Eureka Rebellion

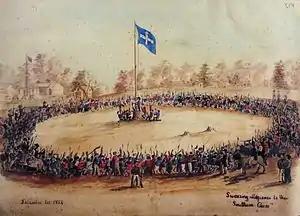
"Swearing Allegiance to the Southern Cross" by Charles Doudiet, 1854

On 29 November, a meeting that drew a crowd of around 10,000 was held at Bakery Hill. The miners heard from their deputies news of the unsuccessful outcome of their meeting with Hotham, demanding the release of Westerby, Fletcher and McIntyre.